8th Marine Regiment

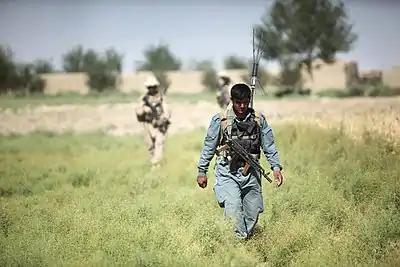
Kilo Company, 3rd Battalion, 8th Marine Regiment, partnered with Afghan National Police, patrol through Garmsir District, Helmand province, Afghanistan, 1 June 2012

8th Marines deployed in support of Operation Iraqi Freedom in the February 2005. They operated around the city of Fallujah, Iraq. The Marines secured the city ahead of the December 2005 national elections.